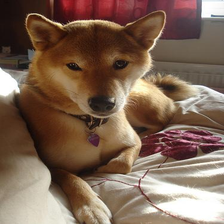
Species: dog
Breed: shiba inu